History of the Jews in Atlanta

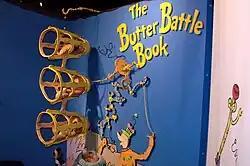
A special exhibit at the Breman Jewish Museum

The Atlanta Jewish community has seen dramatic population boom and demographic change in the last few decades, while Atlanta's overall population has also reached new heights as one of the fastest-growing cities in the U.S. The Jewish community in the metropolitan area went from less than 30,000 in 1980 to 86,000 in 2000 and then 120,000 in 2006 when the last Jewish population survey was undertaken. If Jewish population growth mirrored the general population growth, the Jewish population would have been 130,000 in 2016.